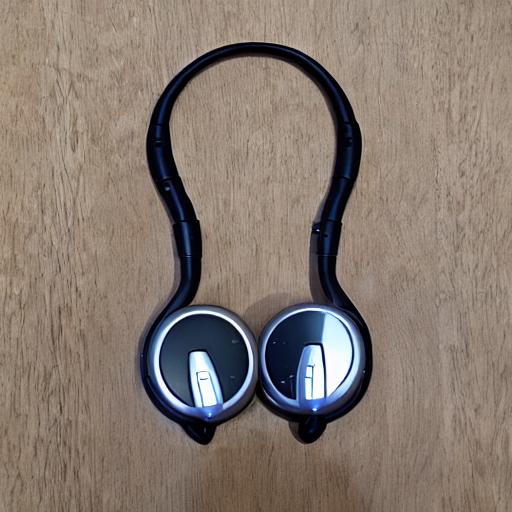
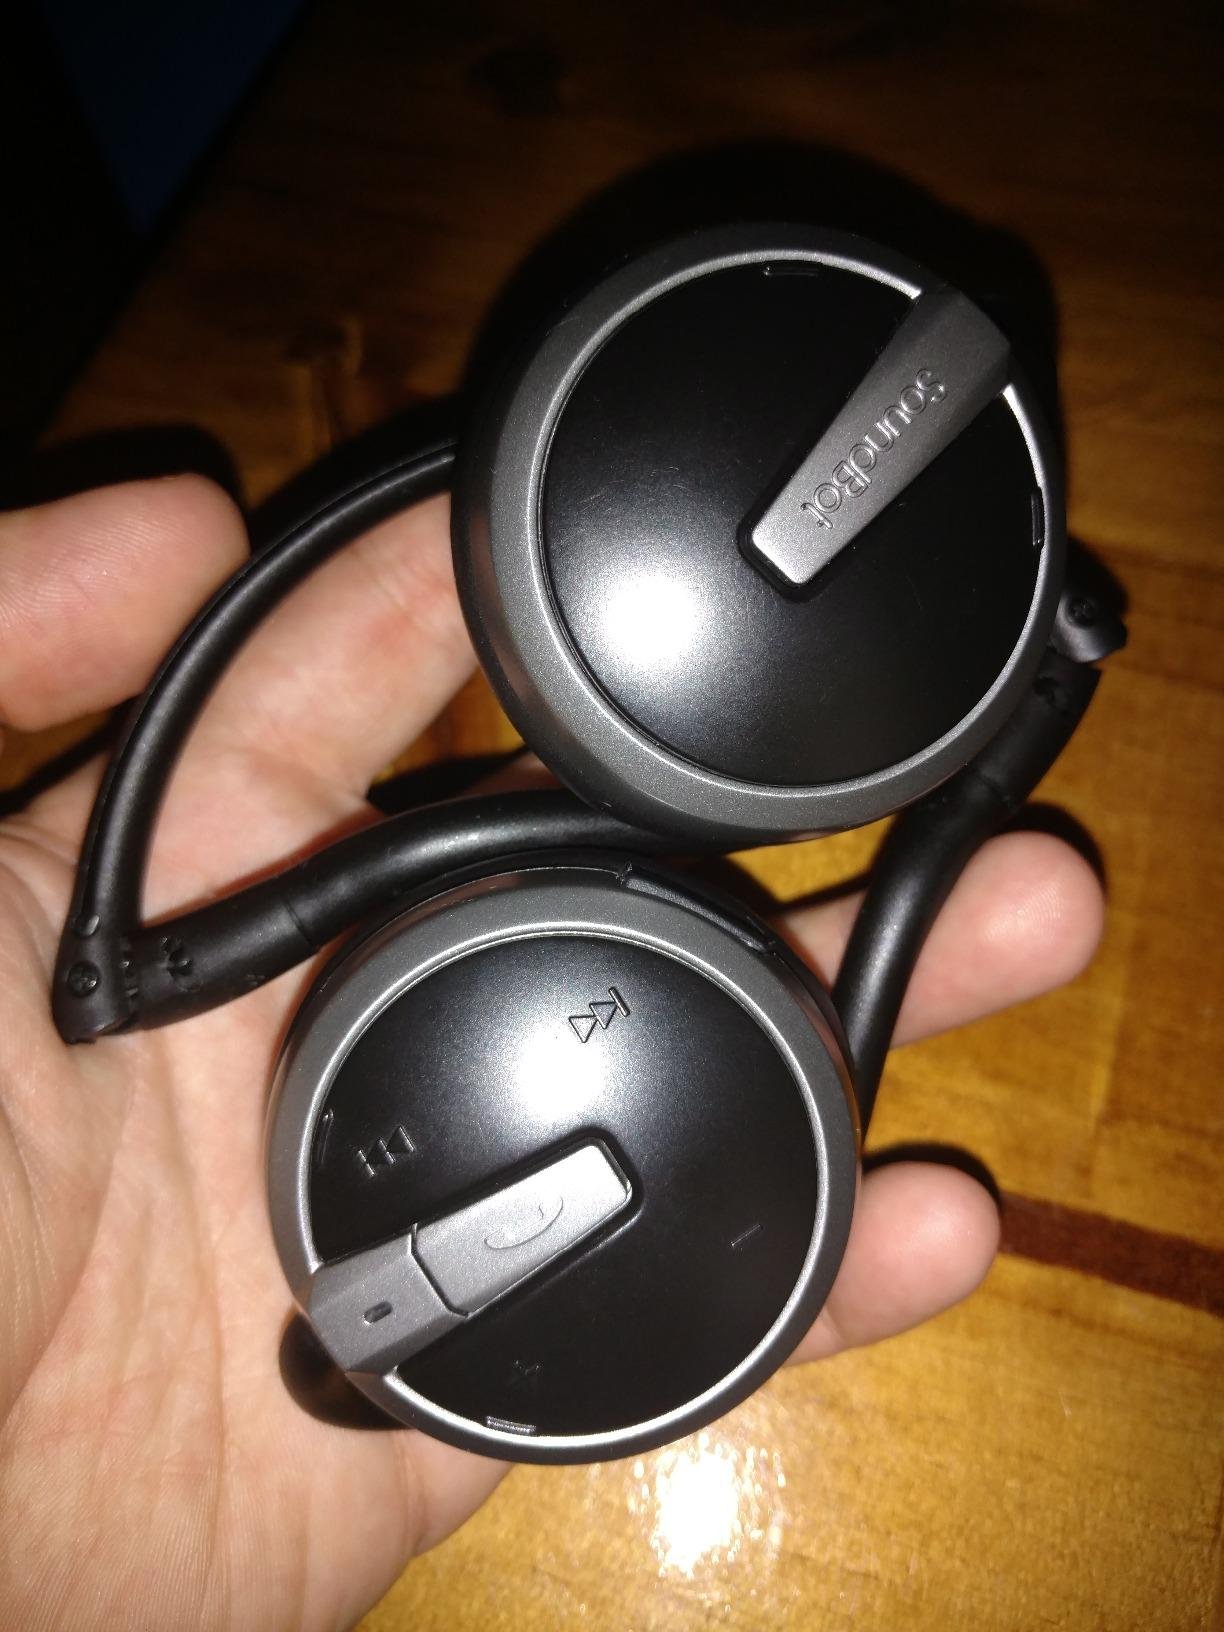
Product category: headphones
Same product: no